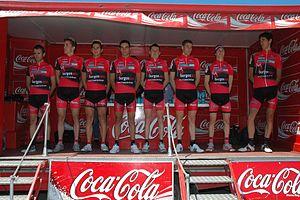
L'équipe cycliste Burgos BH est une équipe cycliste espagnole participant aux circuits continentaux de cyclisme et en particulier l'UCI Europe Tour. Elle court avec une licence UCI ProTeam depuis 2020.